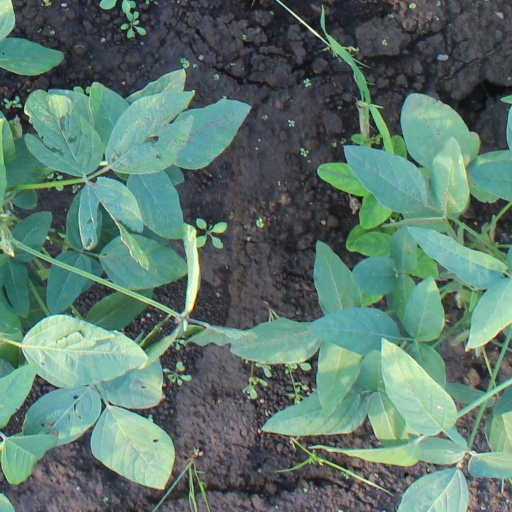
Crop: soybean